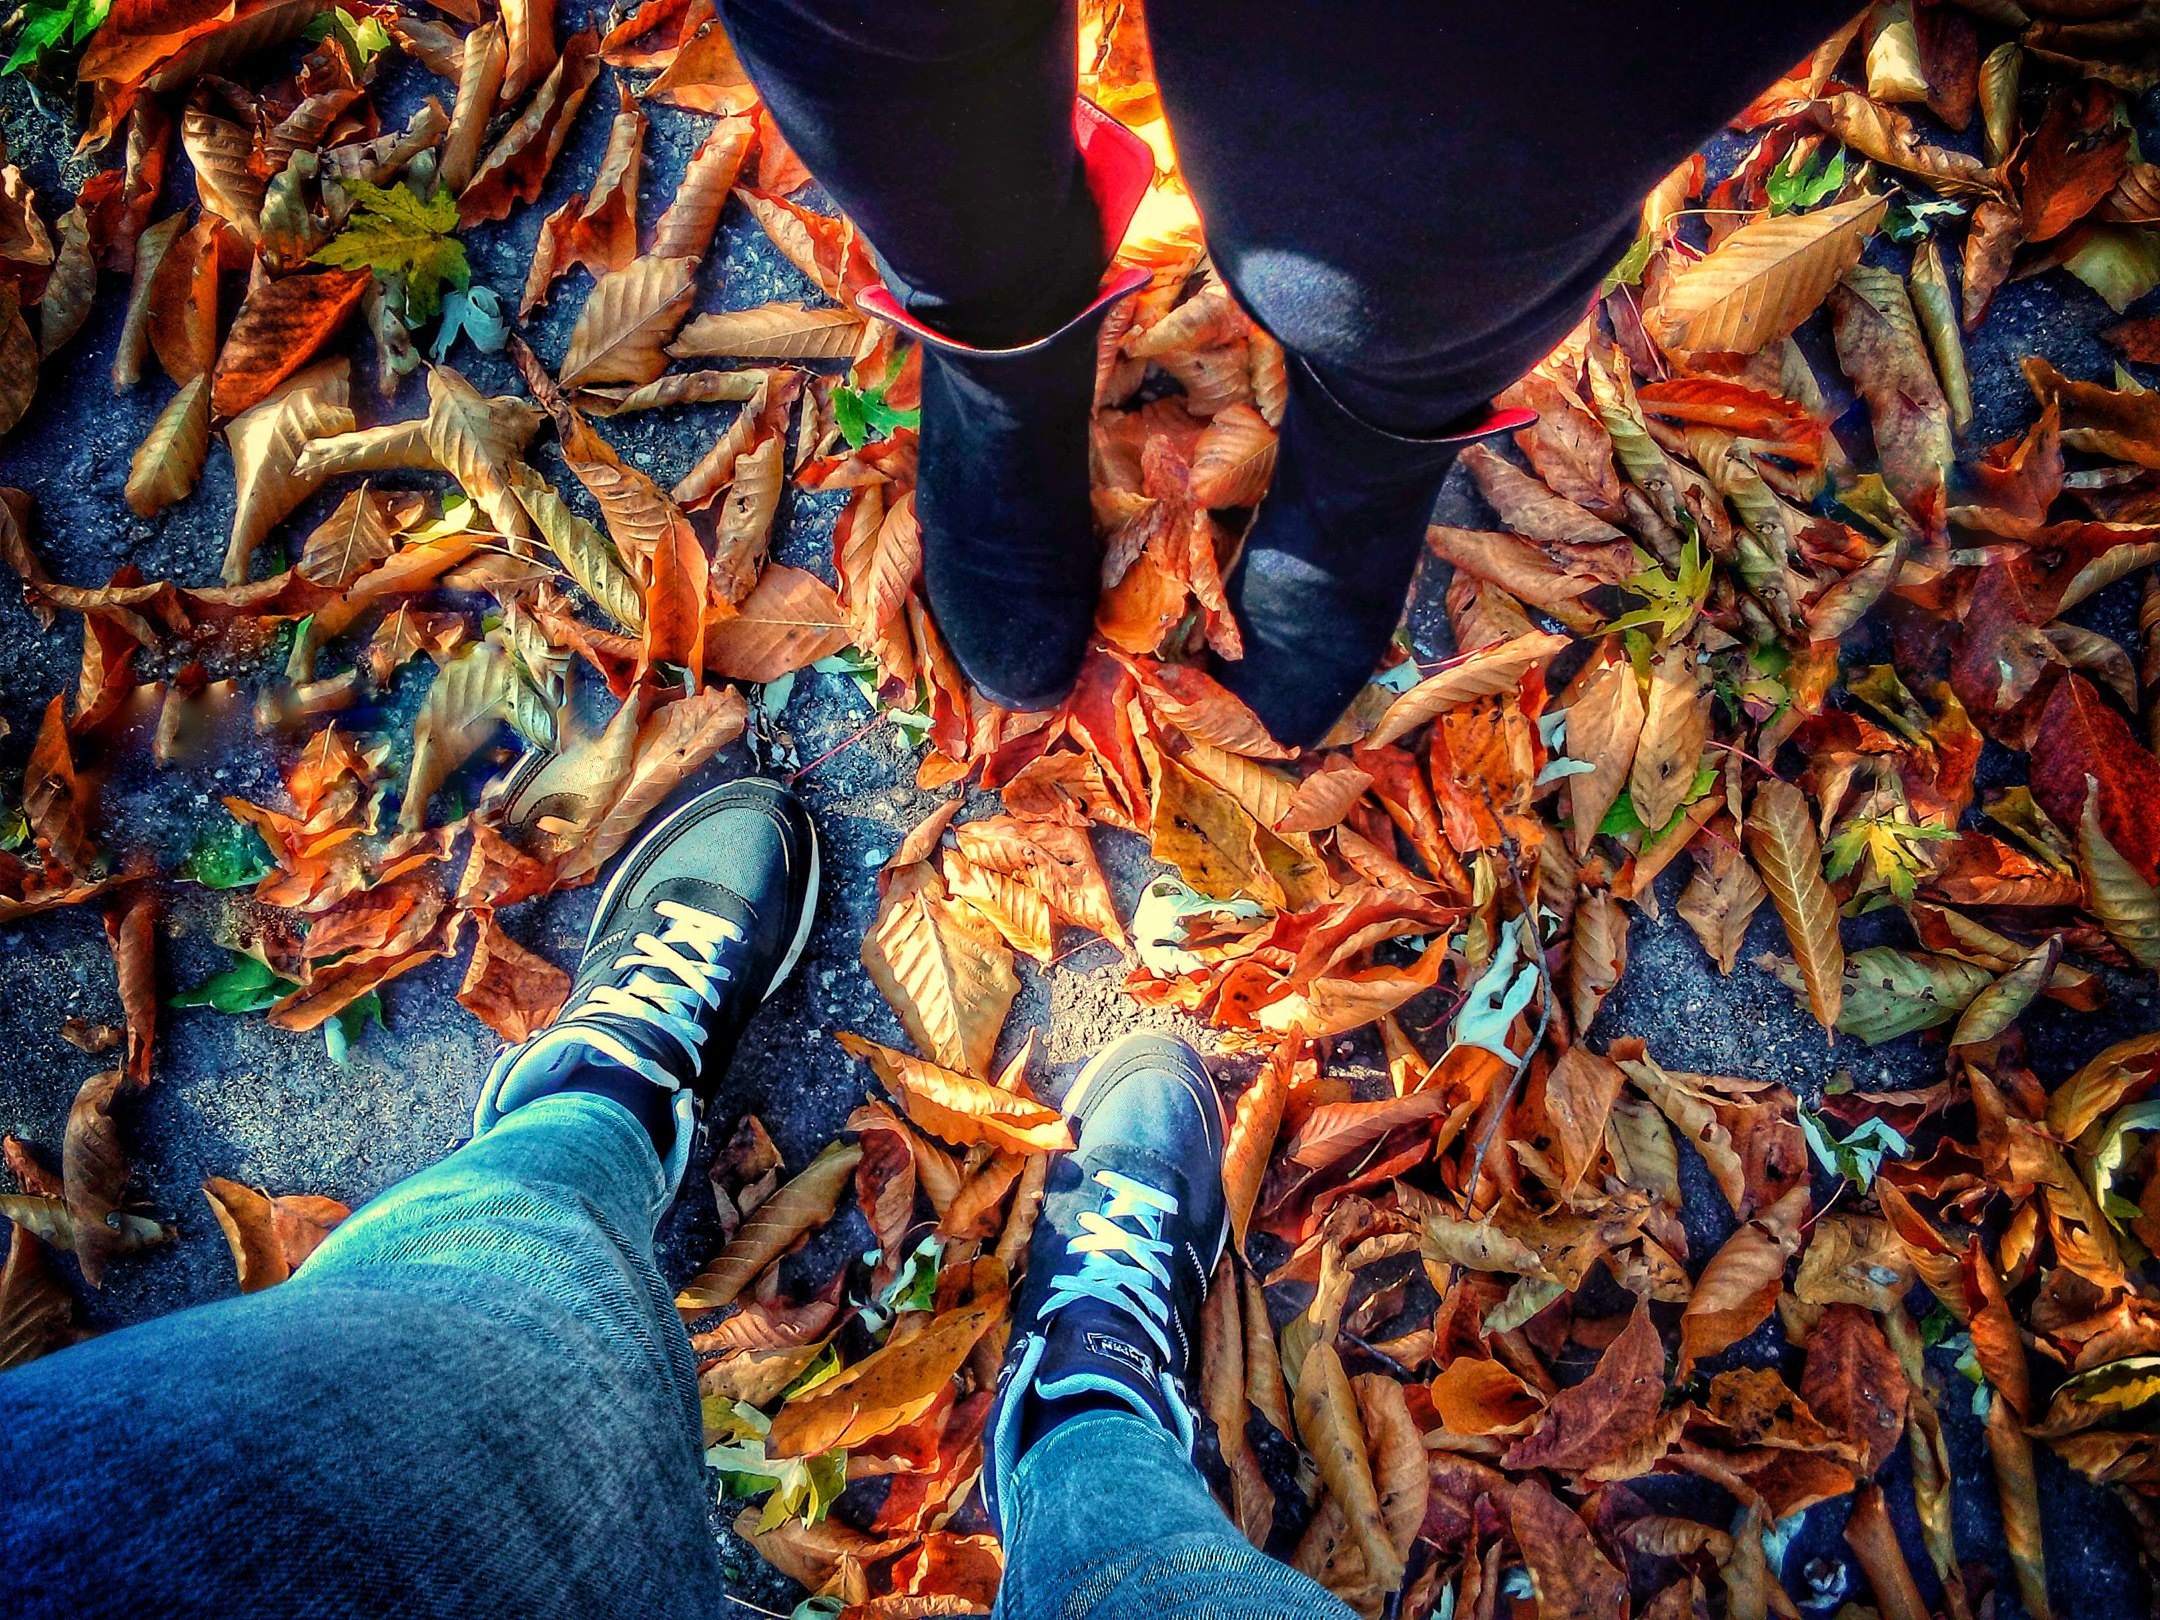
painting, art, comics, mythology, comic book, psychedelic art